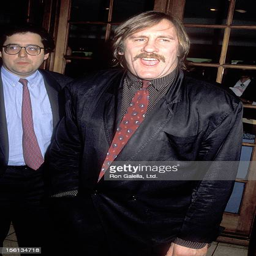
actor attends the los angeles premiere